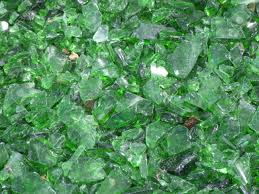
Label: glass